Recession of 1958

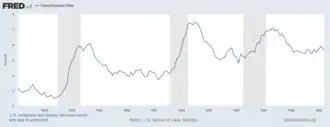
US unemployment rate, 1952–1963

Durable goods manufactures and the lumber, mining, and textile industries were three of the industries that were hit the hardest. Due to a severe drop in unfulfilled orders for durable goods and a decreasing demand for commodities and other materials, the recession of 1958 forced over five million people out of work.